Kenny Phillips

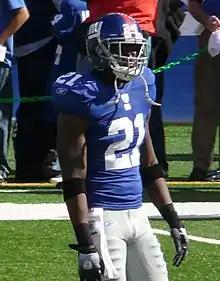
Phillips with the New York Giants

Kenneth Phillips (born November 24, 1986) is an American former professional football player who was a safety in the National Football League (NFL). He was selected by the New York Giants 31st overall in the 2008 NFL draft and won Super Bowl XLVI with the team over the New England Patriots. He played college football at the University of Miami. He was also a member of the Philadelphia Eagles and New Orleans Saints.